Riccarton, East Ayrshire

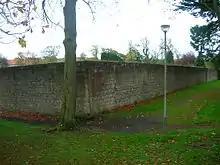
The old walled garden.

This grand Georgian mansion and its of woodlands and gardens, including a notable rock garden, were given to Kilmarnock by the Misses Buchanan, Elizabeth, Jane and Margaret, in around 1879. The ladies were the daughters of George Buchanan, a Glasgow merchant. Bellfield housing scheme borders it.